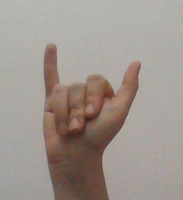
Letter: ya